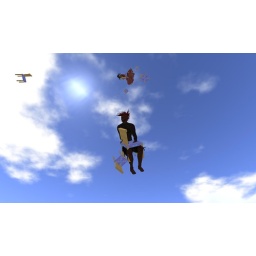
we didn't speak, just simply rode chairs together in the quiet, blue clear sky above and sparse playa below.